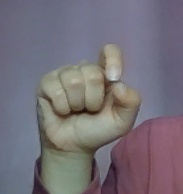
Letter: fa